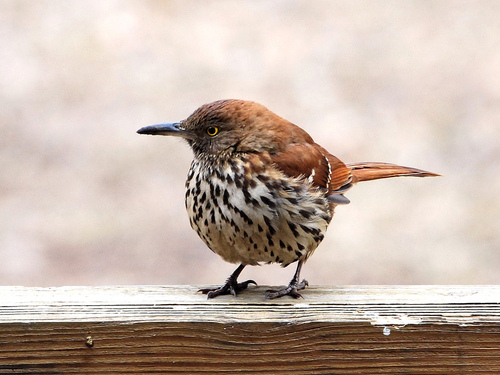
this bird has small pointed beak; it's breast is white with black speckles, brown wings with black and white wing bars.
a small bird with brown on its crown, and white with dark brown speckles covering its breast and belly along with a reddish brown color on the rest of its body.
this bird has a large, black, curved bill, a dark brown crown, and black tarsuses and feet.
this little bird has a speckled belly and breast with a brown crown and wing with white wingbars.
this is a small bird with a long black skinny bill, the head and nape are a warm brown while the chest is tan with small black markings.
this small bird has a black and white belly while its back and tail are brown.
this bird has a white belly and breast with black spots and a brown head and wing.
a small brown bird with long, pointed, black beak.
this bird has a long pointed bill, brown with black spots head feathers and white with black spots belly feathers.
this bird has wings that are brown and has a spotted body
Species: Brown Thrasher